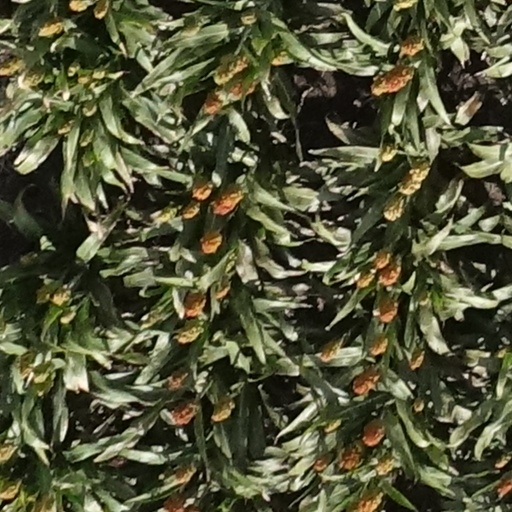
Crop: sorghum